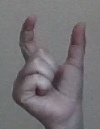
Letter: nun